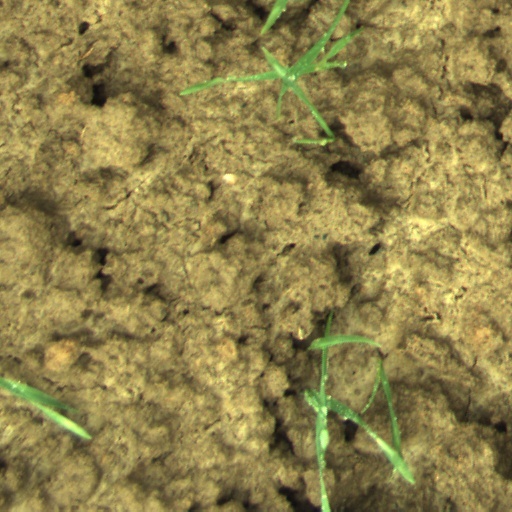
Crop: wheat